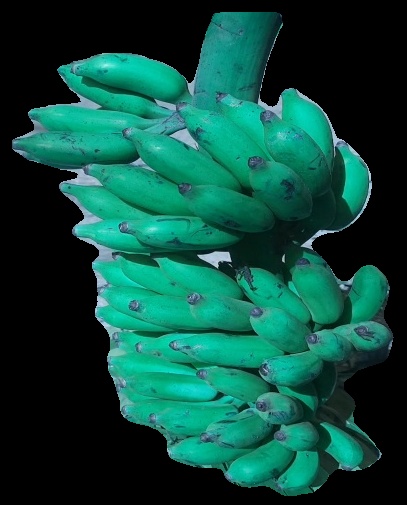
Variety: elakki-bale
Grade: grade3